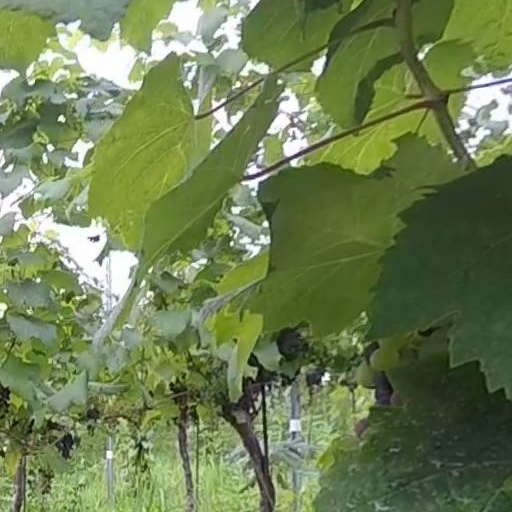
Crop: grape